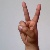
The image shows a hand gesture representing the letter 'V' in Indian Sign Language.